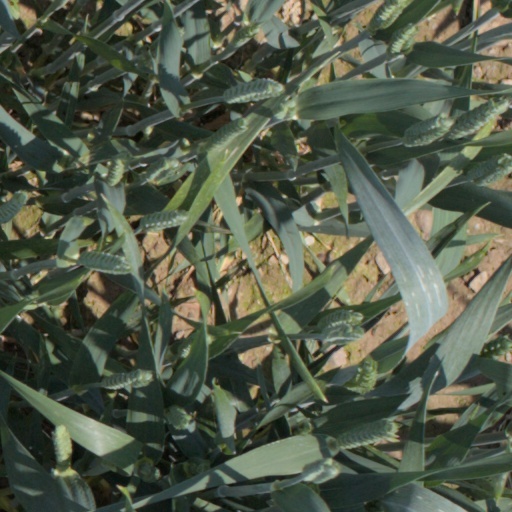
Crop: wheat